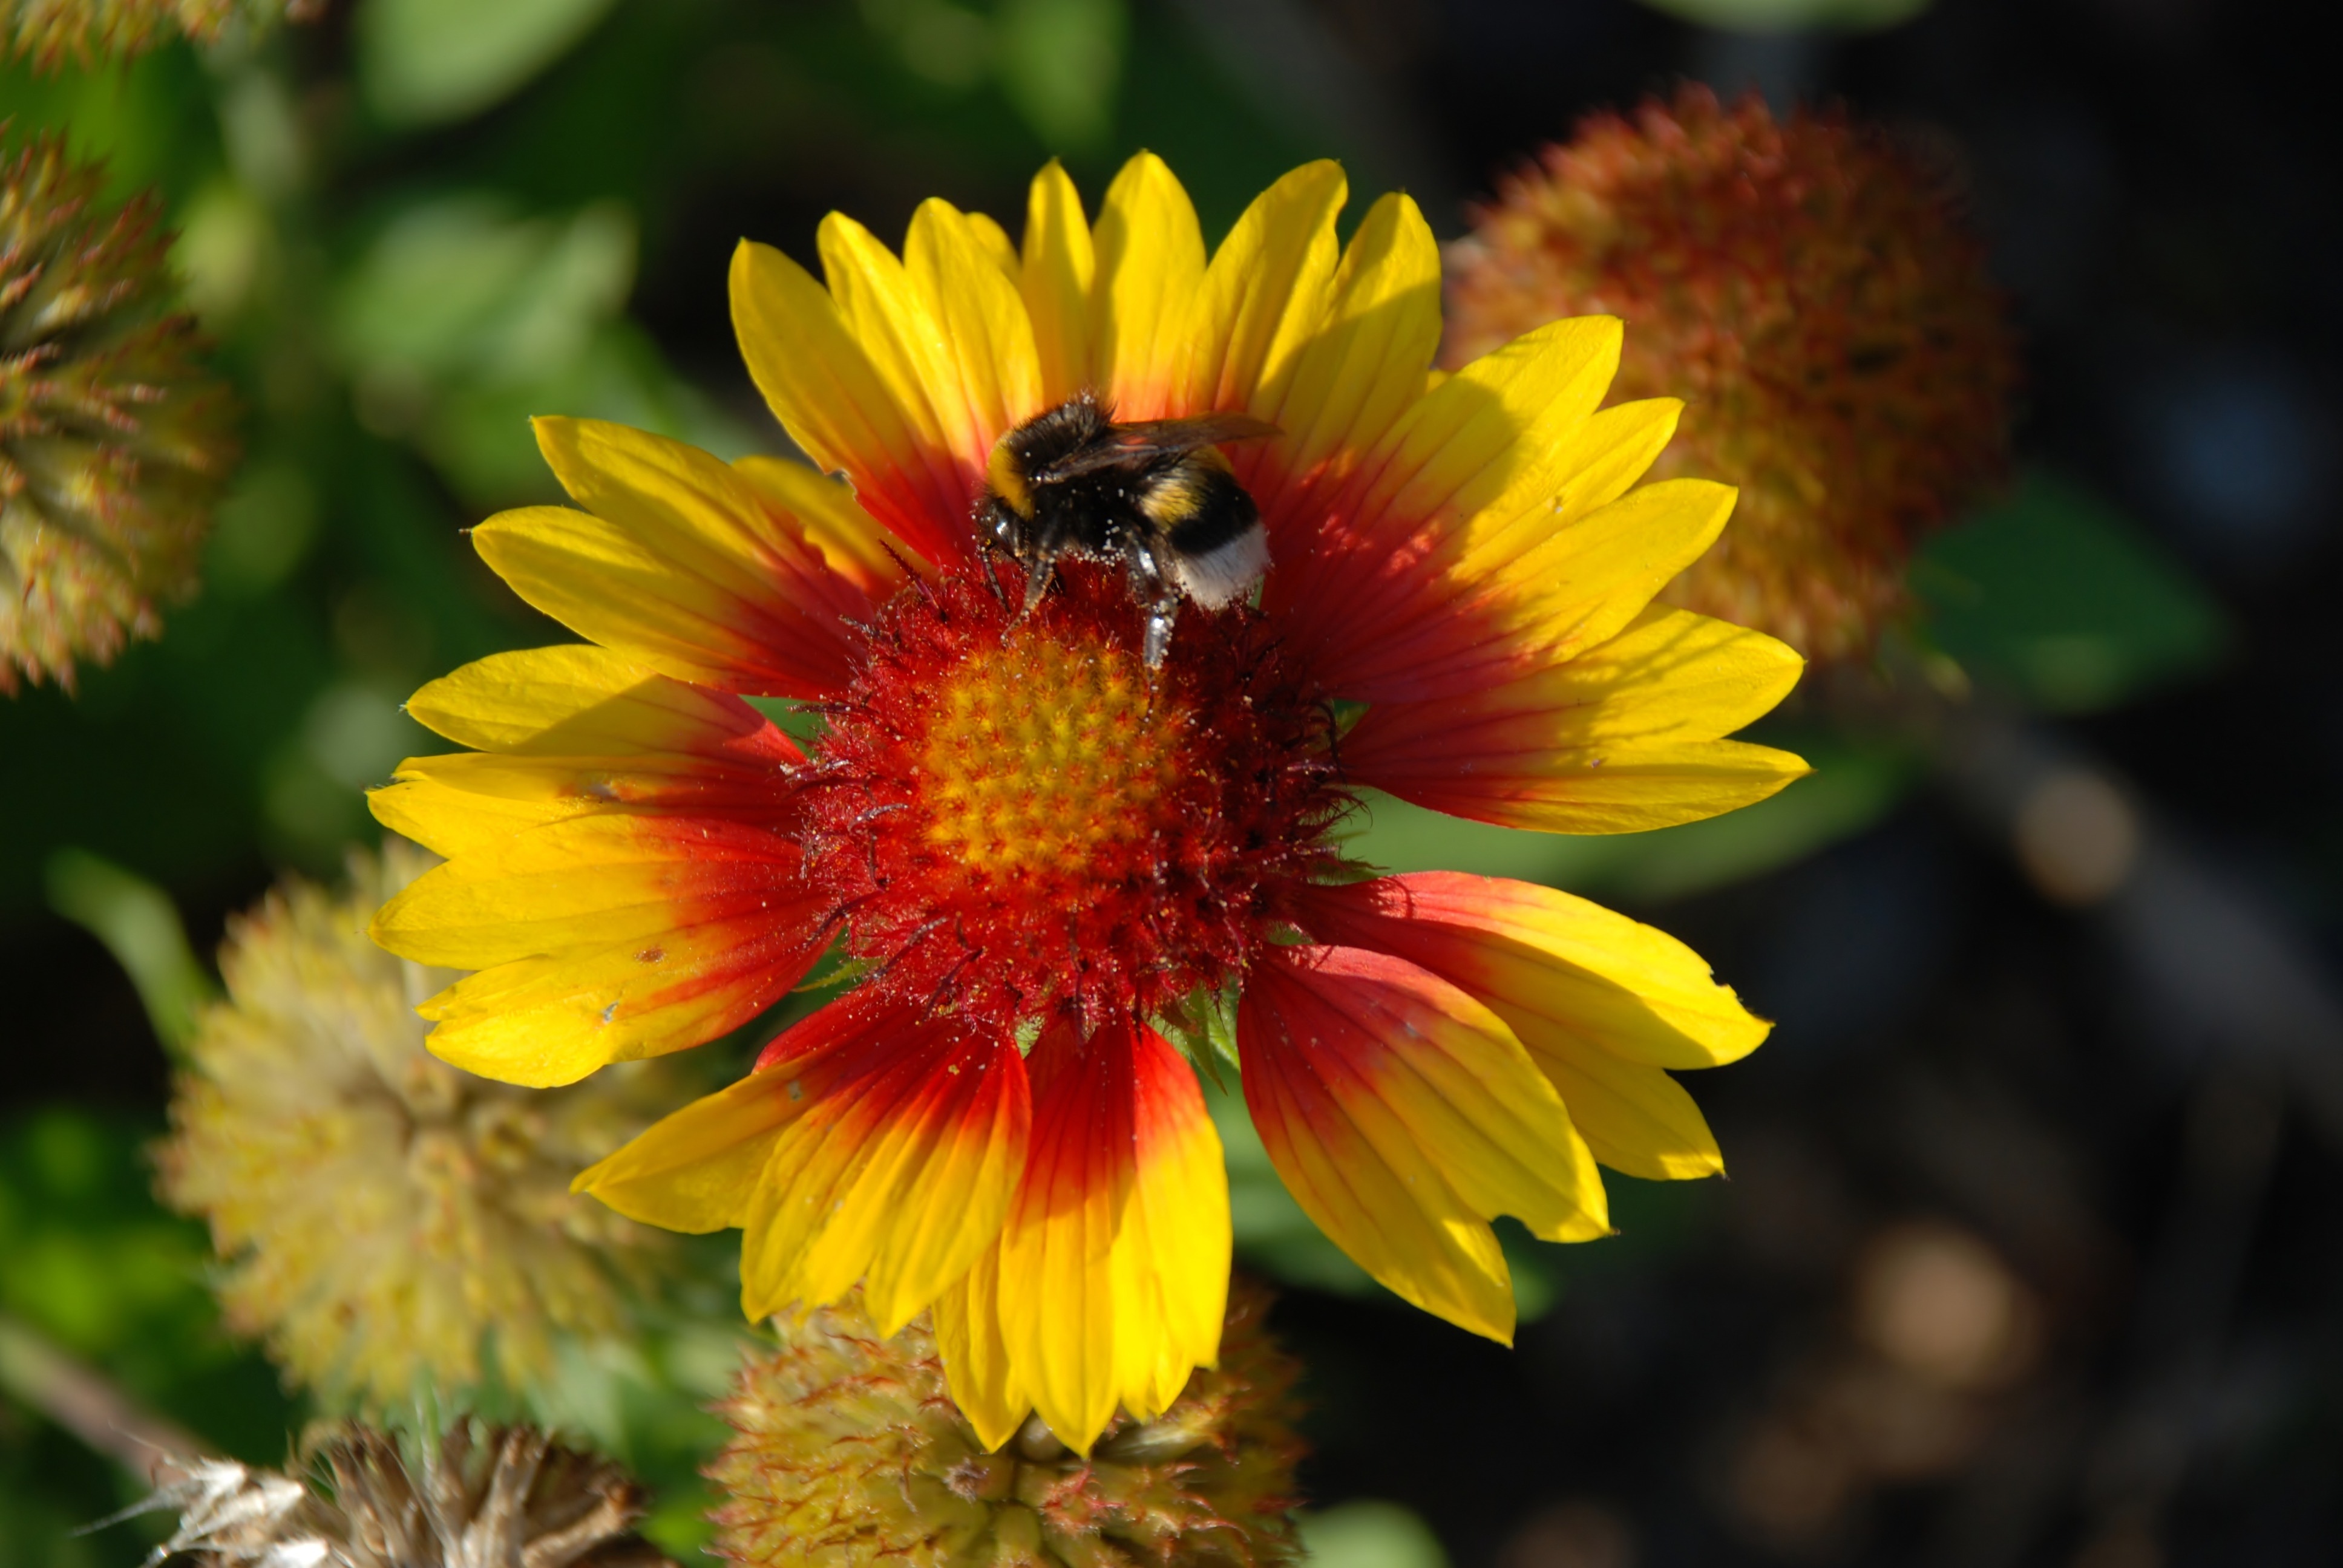
nature, wing, plant, white, photography, flower, petal, animal, fly, rose, insect, botany, colorful, yellow, flora, fauna, wildflower, flowers, close up, insects, drops, lilac, nectar, macro photography, flowering plant, daisy family, annual plant, plant stem, land plant, blanket flowers